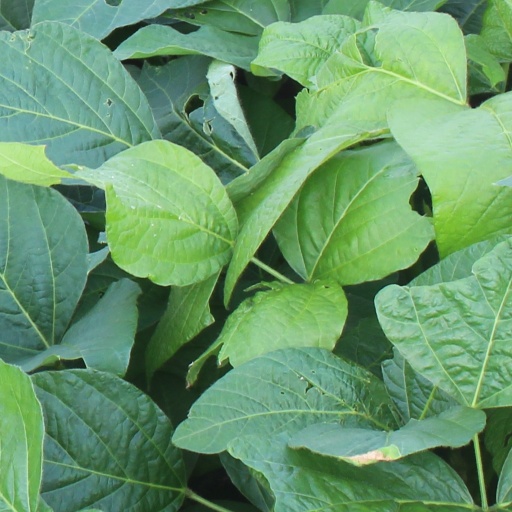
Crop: soybean